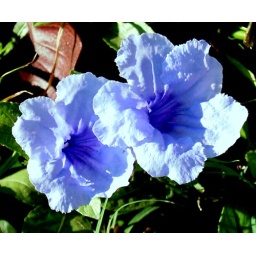
tiny blues beside the road while waiting for a bus to ride